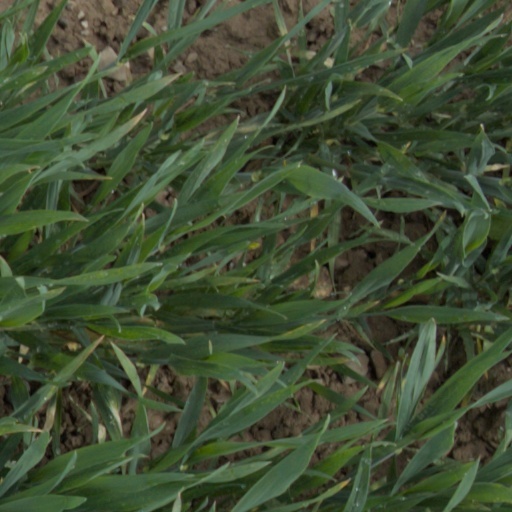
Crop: wheat